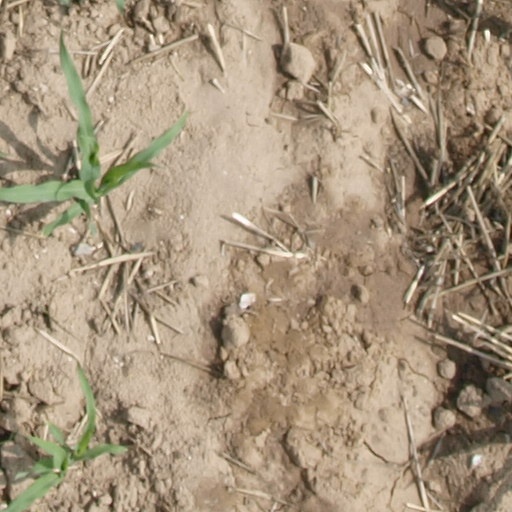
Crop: maize; corn